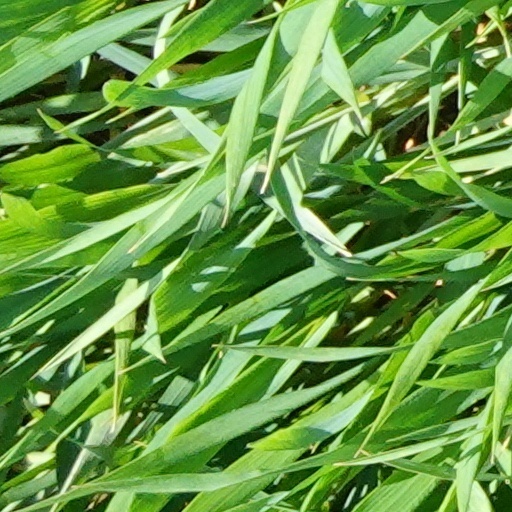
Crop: wheat